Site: brandenburg
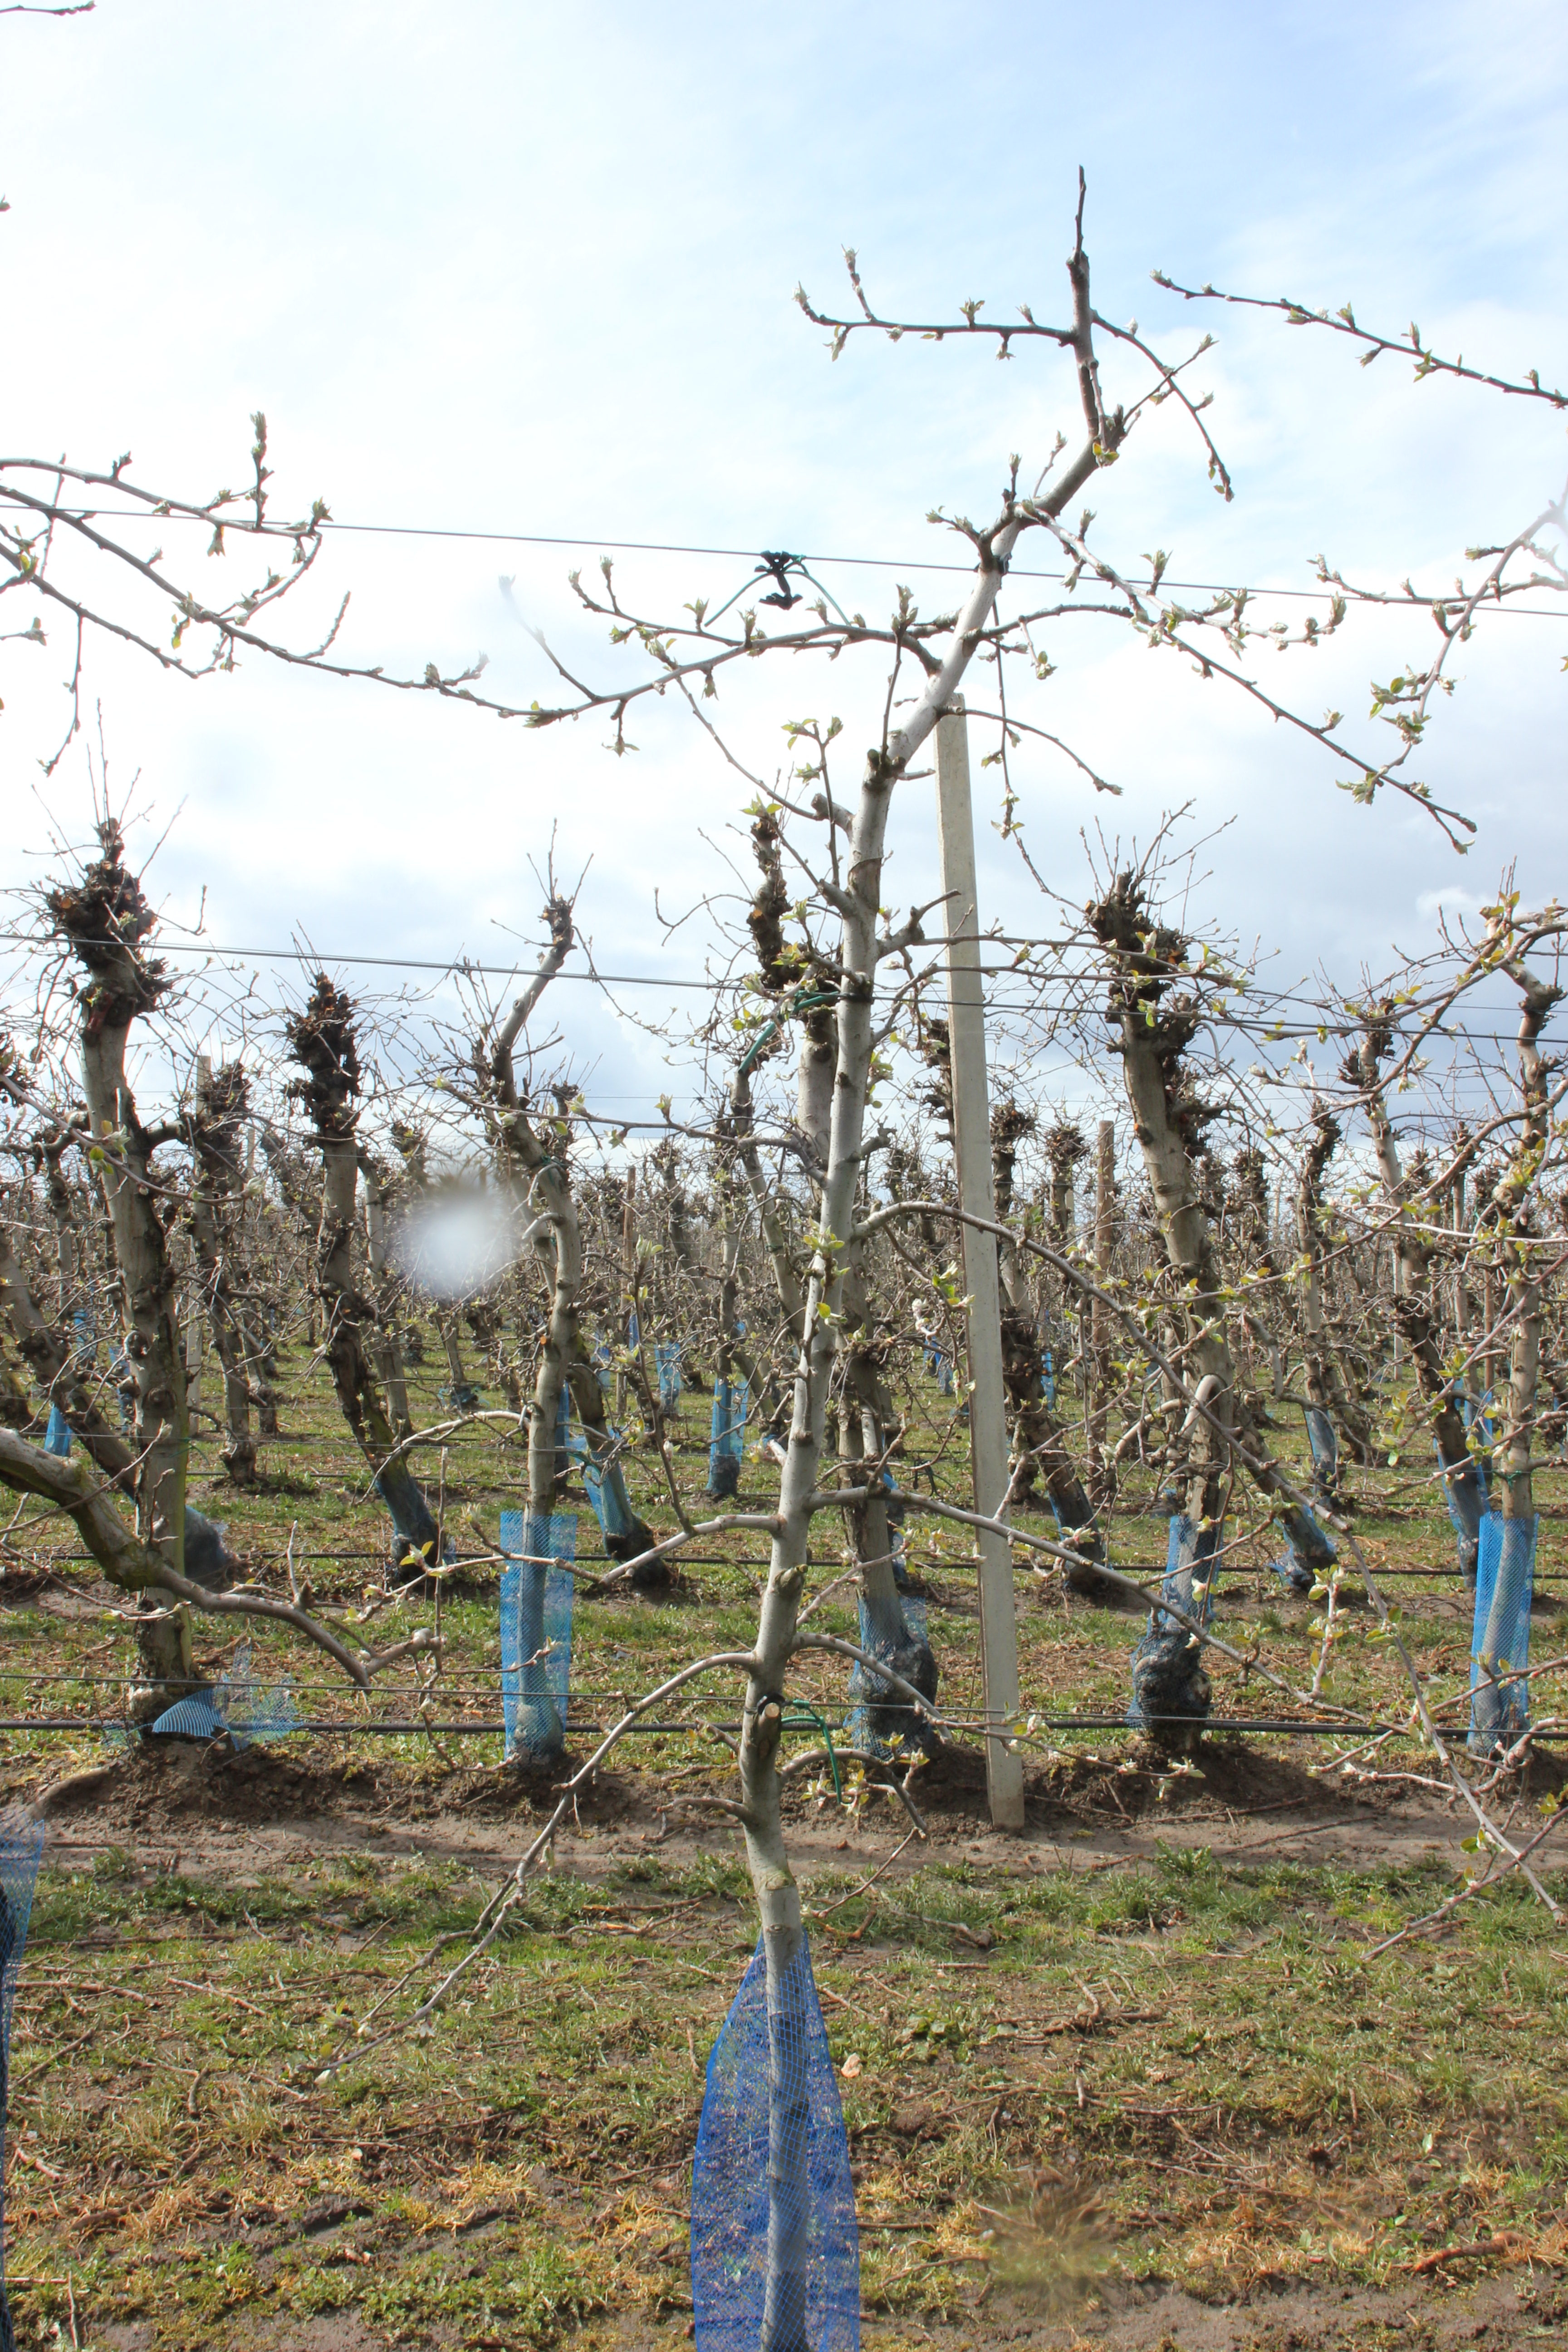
Growth stage (BBCH 55): Inflorescence emergence